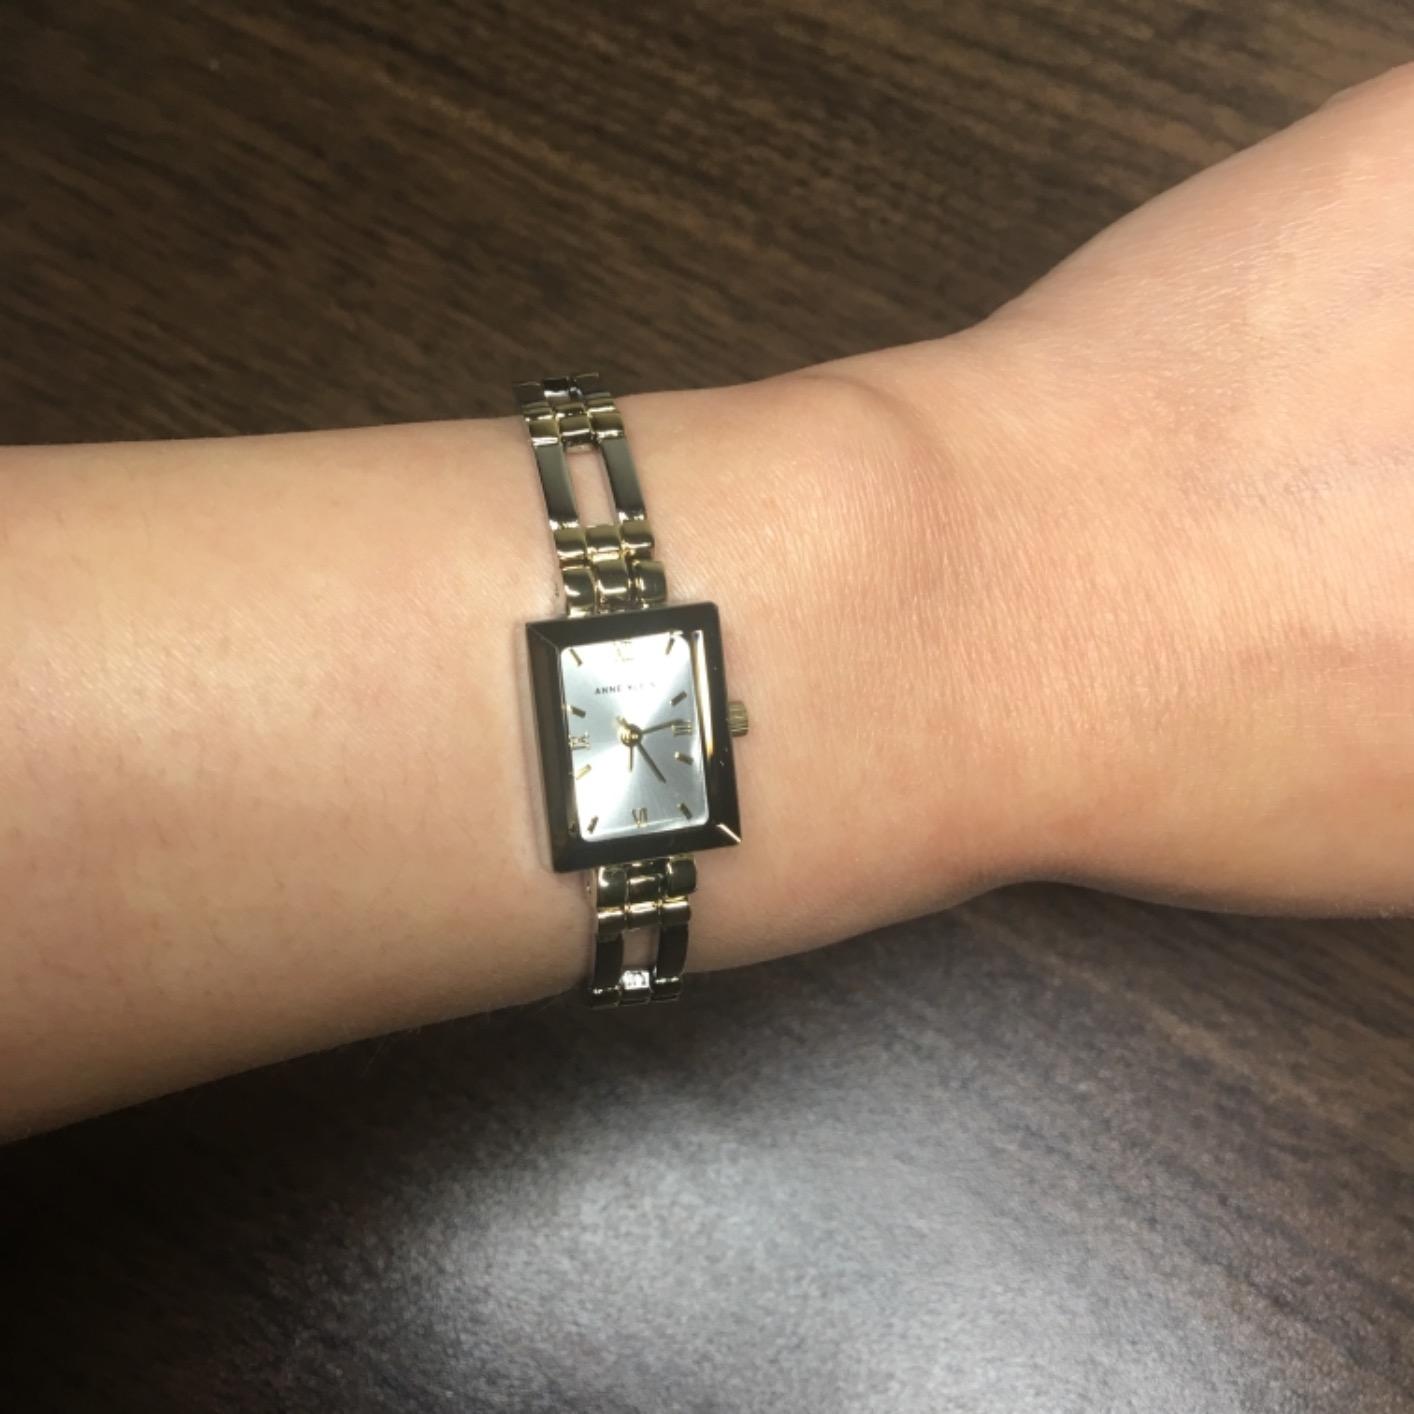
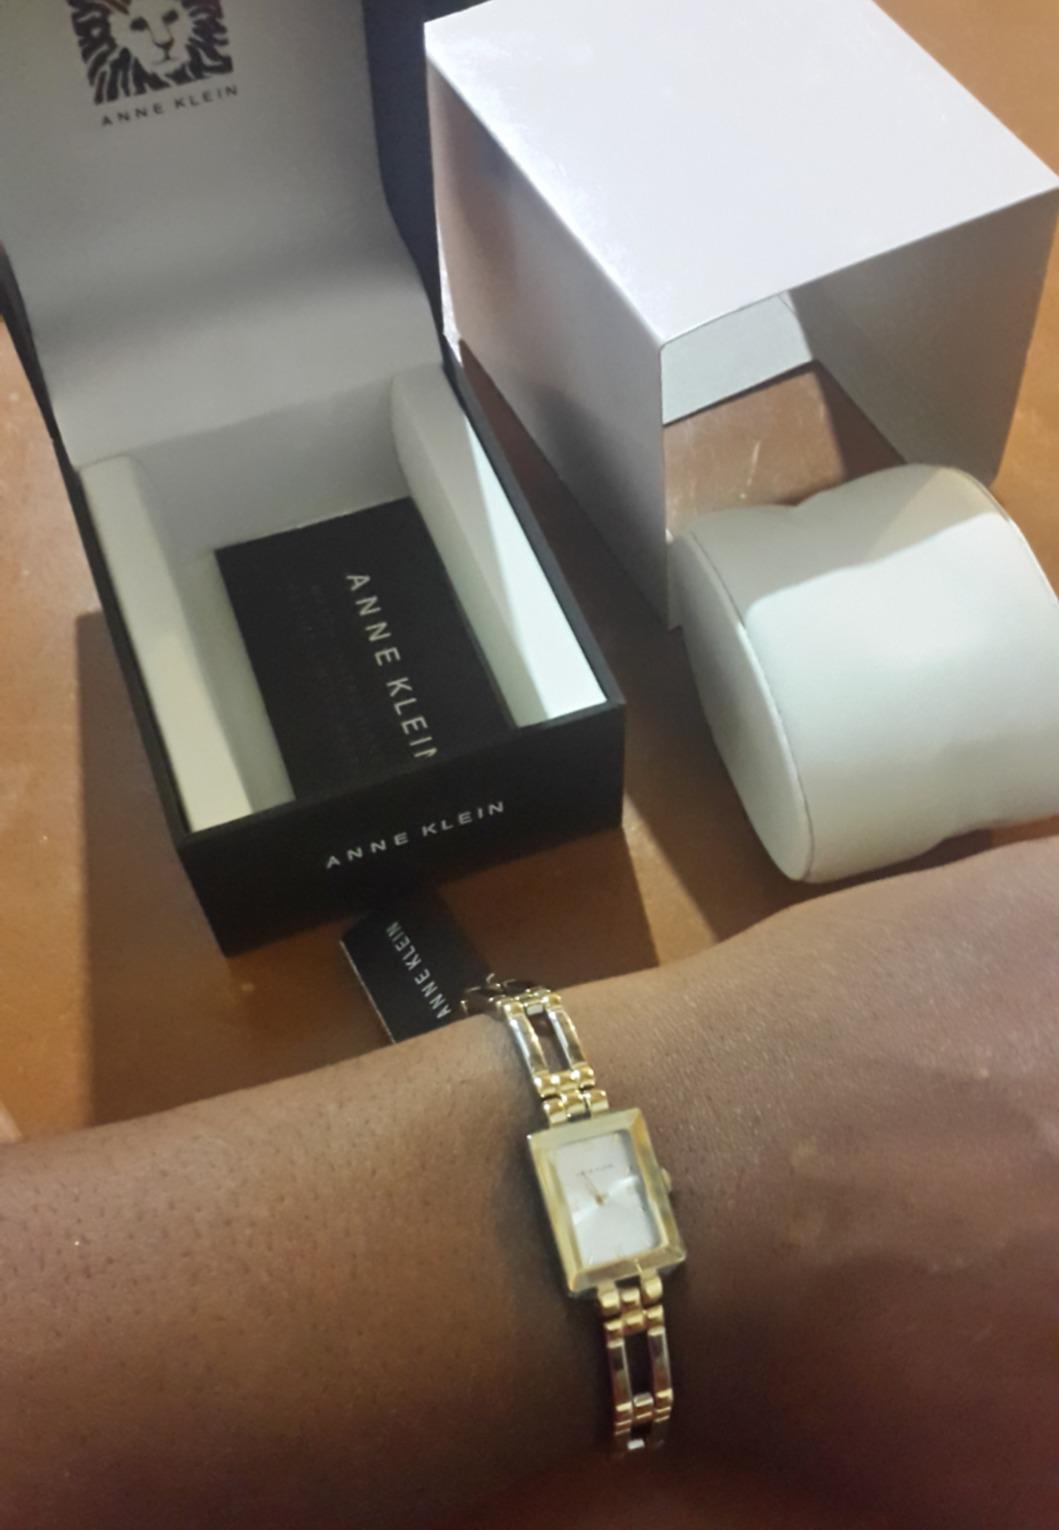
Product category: accessories_watch
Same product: yes